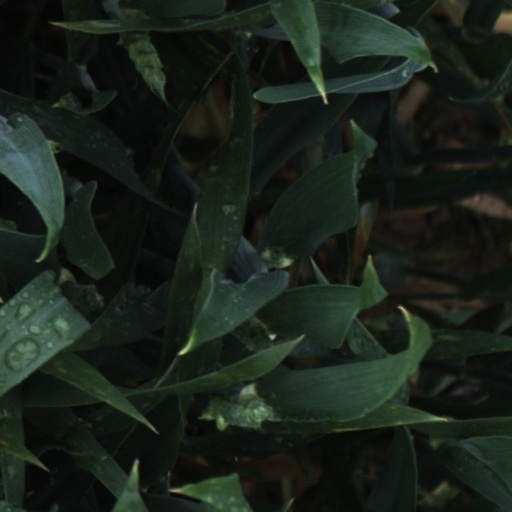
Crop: wheat